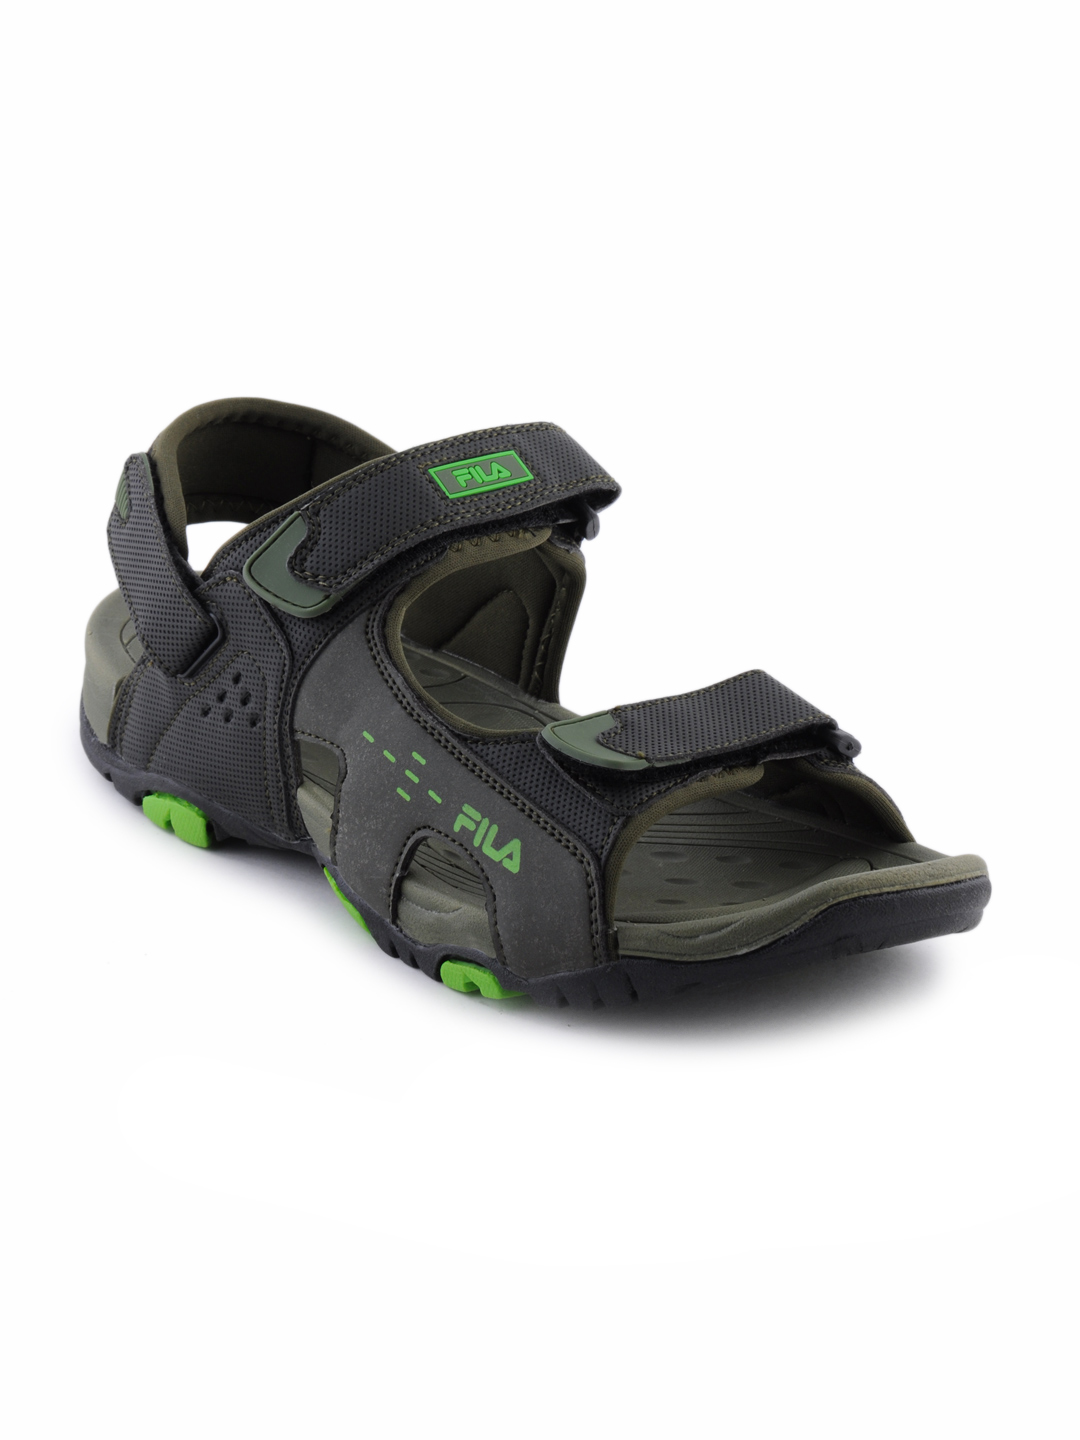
Fila Men Corvette Olive Sandals
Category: Footwear / Sandal / Sandals
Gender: Men
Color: Olive
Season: Summer 2012
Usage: Casual